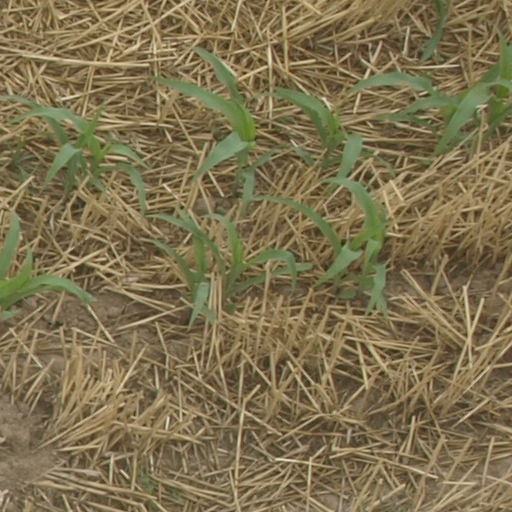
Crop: maize; corn